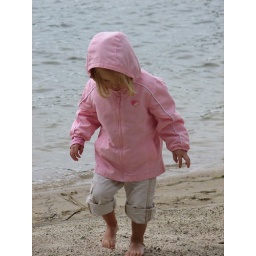
Feet in the sand at the lake